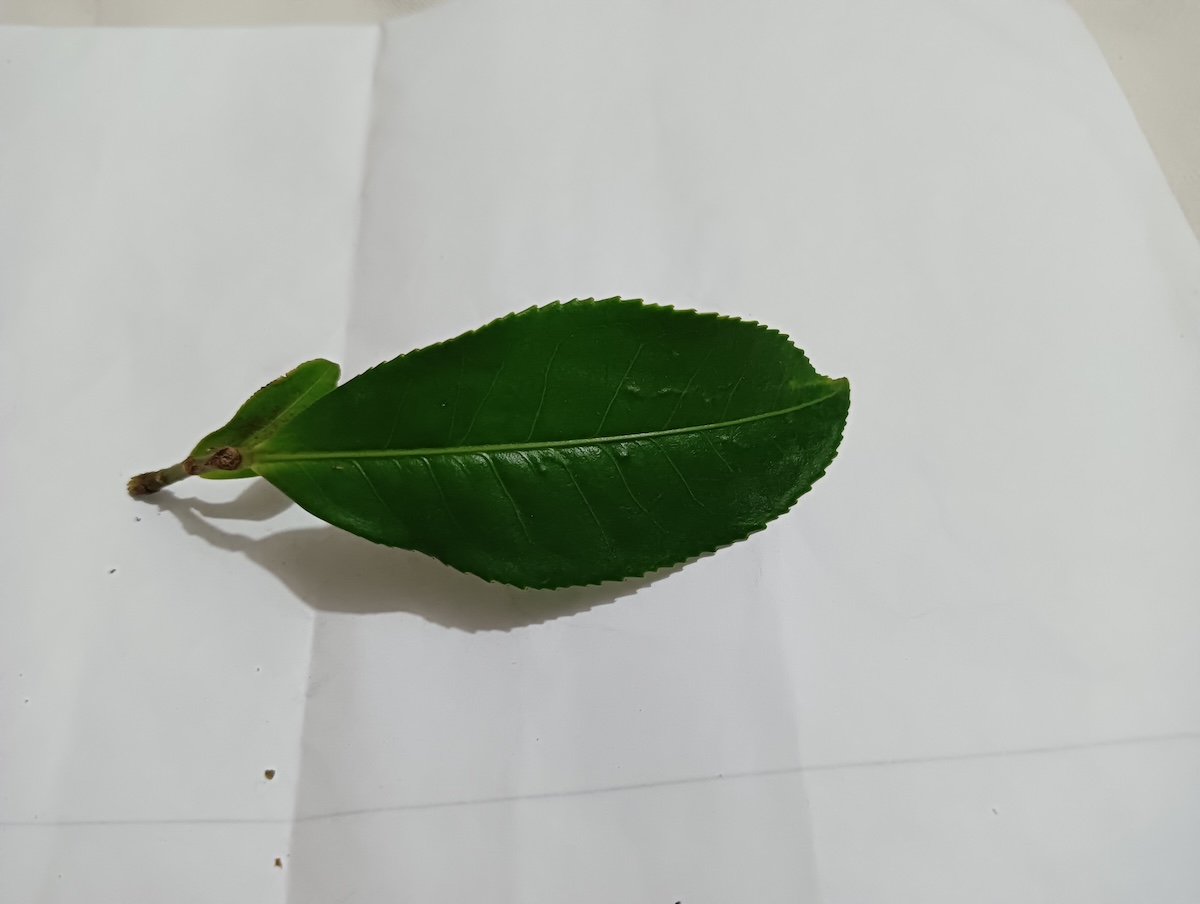
Label: Healthy leaf